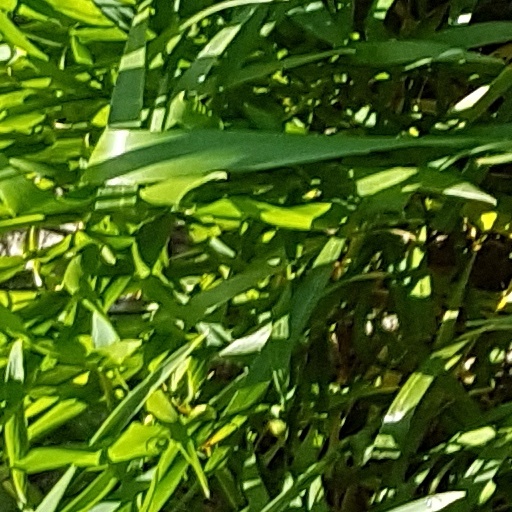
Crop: wheat